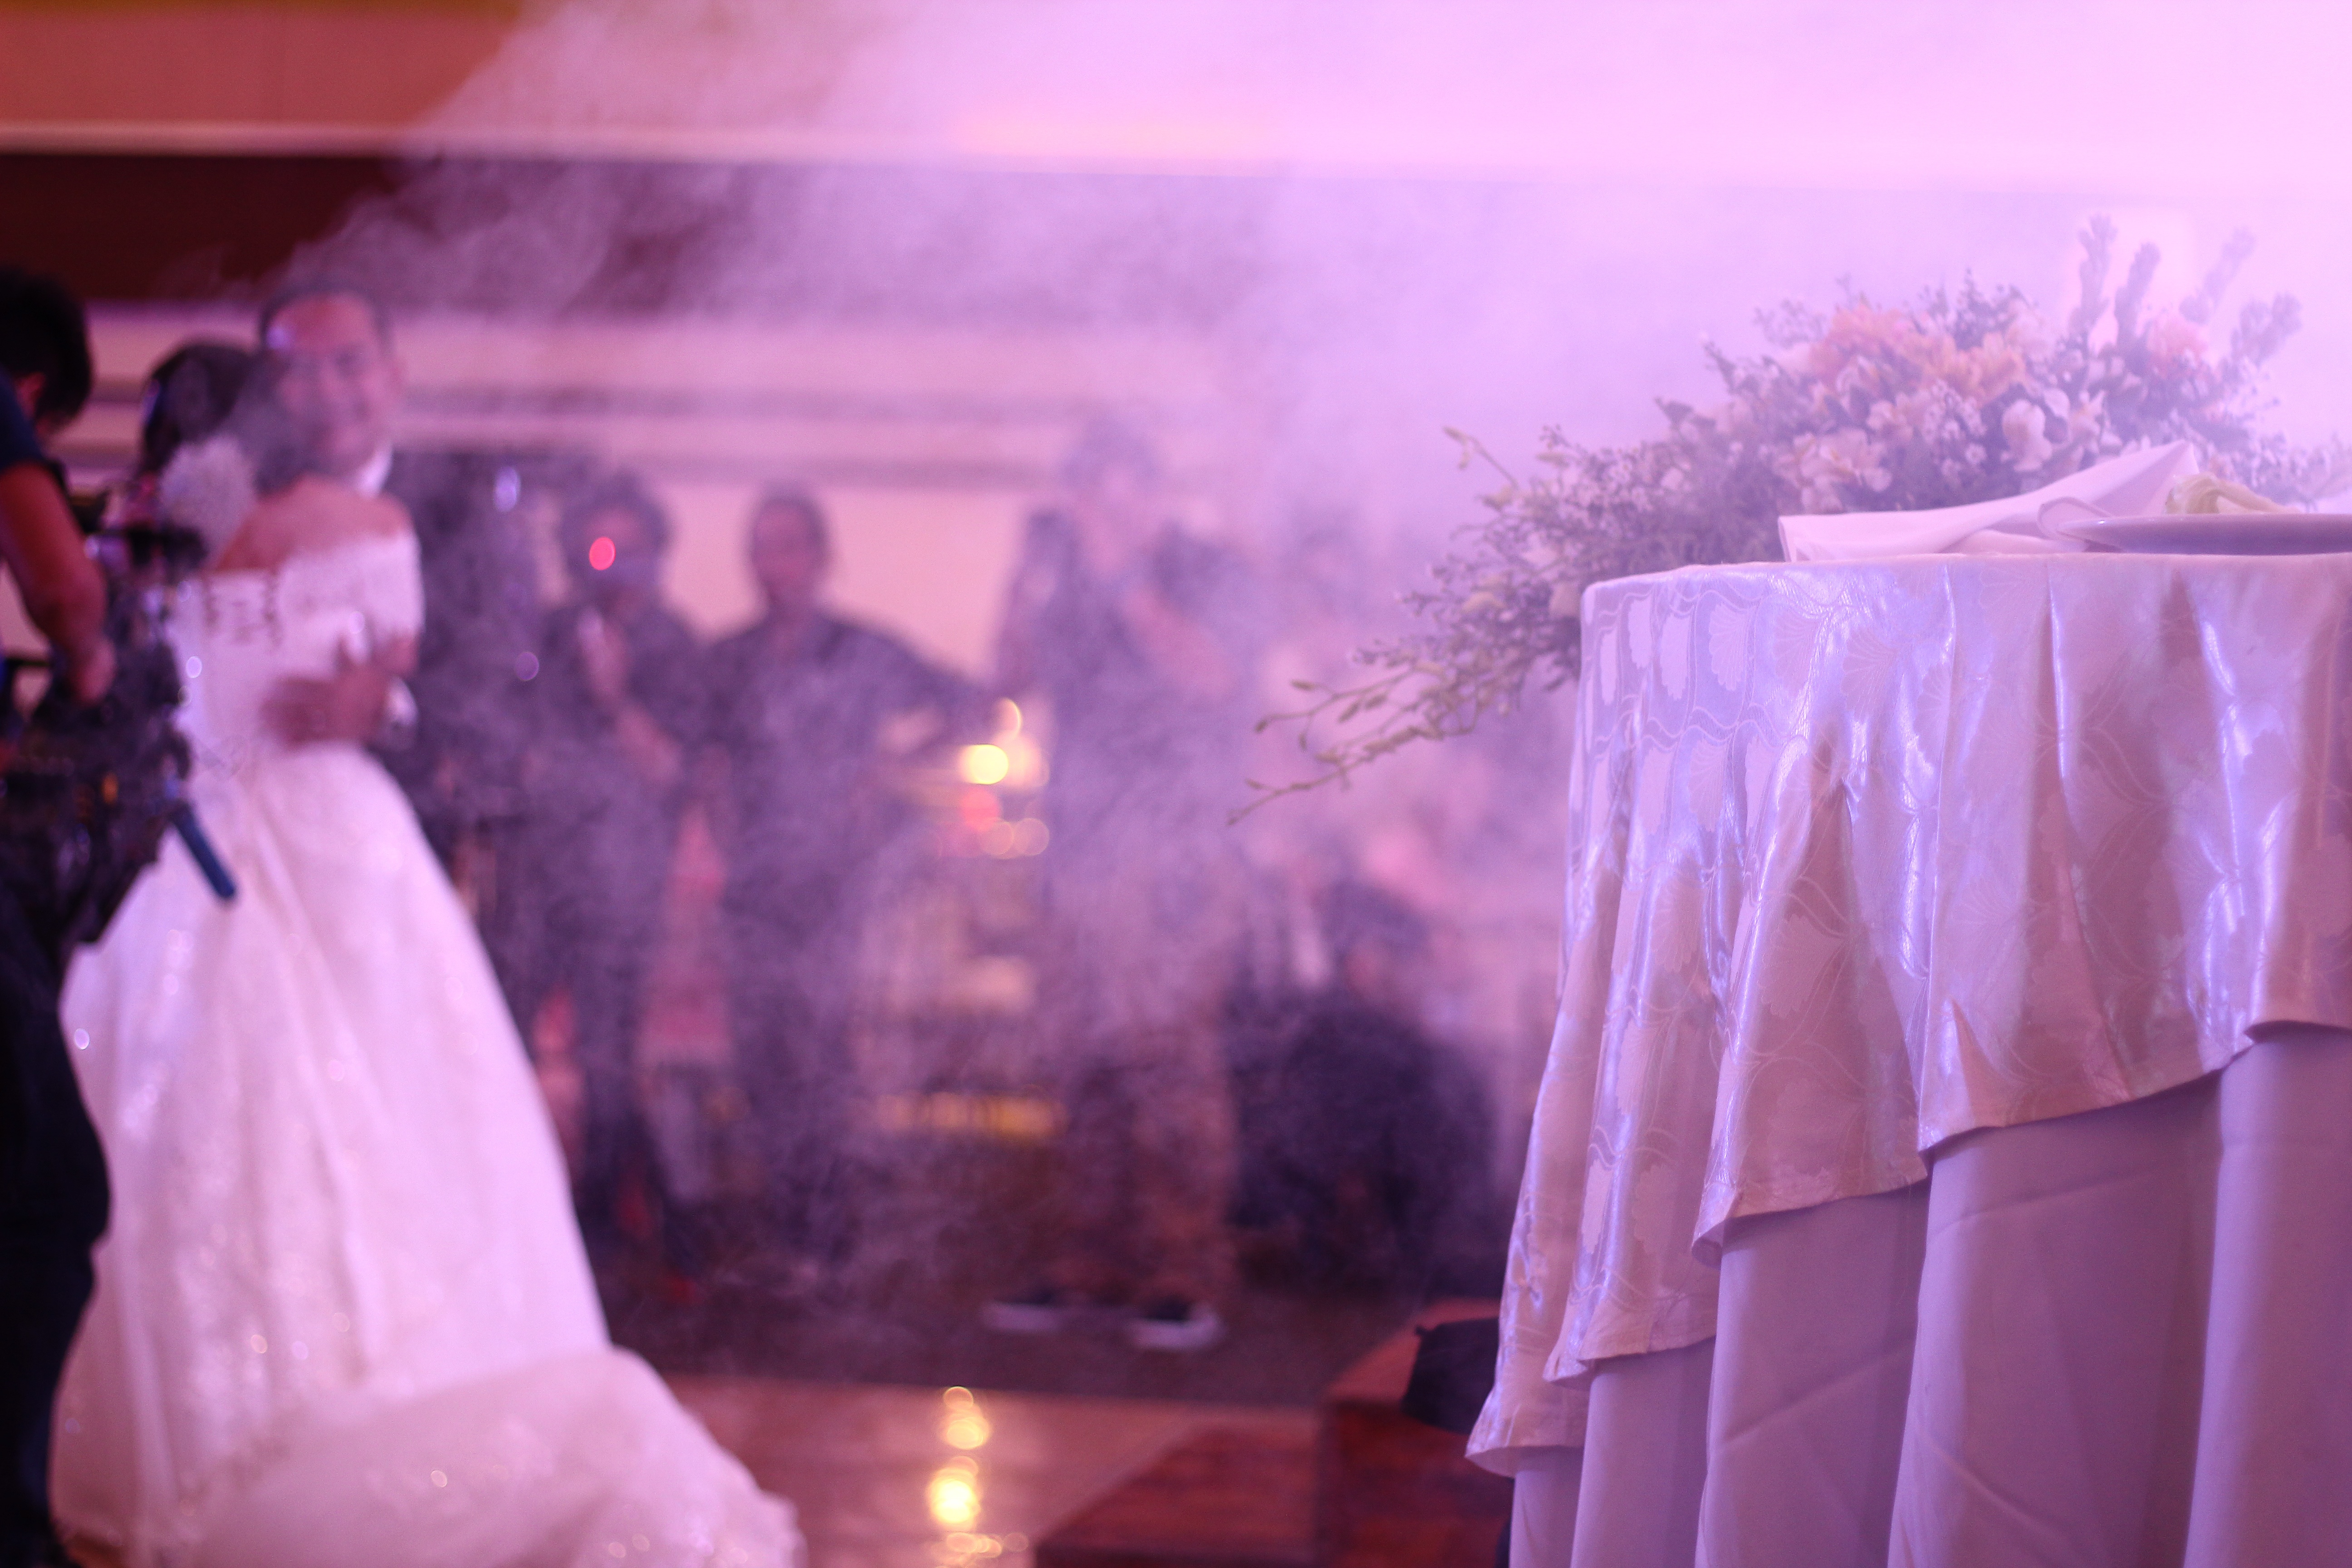
flower, color, wedding, bride, ceremony, photograph